Raëlism

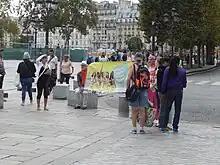
Raëlians promoting "Go Topless Day" in Paris in 2018

The Angels are meant to cultivate their feminine and nurturing side. They are tasked with pursuing self-transformation, striving to please the Elohim and to resemble them more closely by cultivating discipline, serenity, harmony, purity, humility, charisma, and both internal and external beauty. The Angels are instructed to regularly pray to the Elohim and regularly meditate. They are encouraged to limit their meat consumption and to avoid carbohydrates and sugar so as to maintain their physical beauty. They have proved useful for the group's public relations and have also provided volunteers for its human cloning experiments. The Order has also engaged in the selling of human ova on the internet, launching a website to do so in 1999. Raël stated that this would help the Angels achieve financial independence.